Daniel Auber

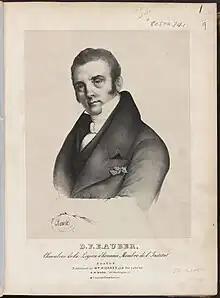
youngish white man with neat dark hair and side whiskers

In 1803 the fragile peace between France and Britain ended; the Napoleonic Wars began, and Auber left London for Paris, where he remained for the rest of his life. There, he was admitted to the Société académique des Enfants d'Apollon, a prestigious association of musicians and music-loving painters, of which his father had been a member since 1784. Among Auber's compositions from this period were five cello concertos premiered by the soloist Lamare, in whose name at least three of them were originally published, although their real authorship soon emerged. The praise given to Auber's violin concerto (1808) encouraged him to undertake a new setting of an old comic opera, "Julie", for an amateur society in 1811. The orchestra consisted of two violins, two violas, cello, and double-bass, but Auber made effective use of the small forces, and the piece was well received. Luigi Cherubini, the dominant figure in Parisian operatic circles, was in the audience, and recognising the powerful though untrained talent of the young composer, he took him as a private pupil.